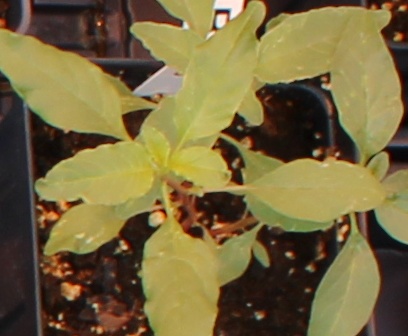
Label: Waterhemp